František Palacký

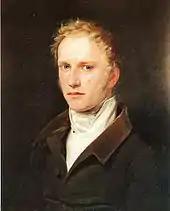
Palacký in 1821 in Vienna, painting by František Tkadlík

After some years spent in private teaching, Palacký settled in 1823 at Prague. Here he found a warm friend in Josef Dobrovský, whose good relations with the Austrian authorities shielded him from the hostility shown by the government to students of Slav subjects. Dobrovský introduced him to Count Sternberg and his brother Francis, both of whom took an enthusiastic interest in Bohemian history. Count Francis was the principal founder of the Society of the Bohemian Museum, devoted to the collection of documents bearing on Bohemian history, with the object of reawakening national sentiment by the study of the national records.